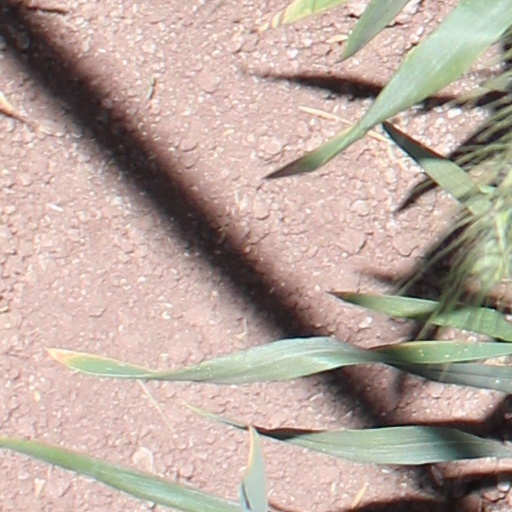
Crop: wheat